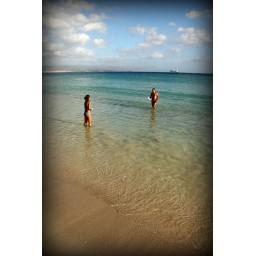
beach bats in the water